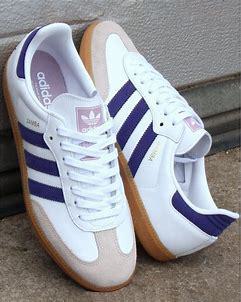
Brand: Adidas
Model: Samba OG